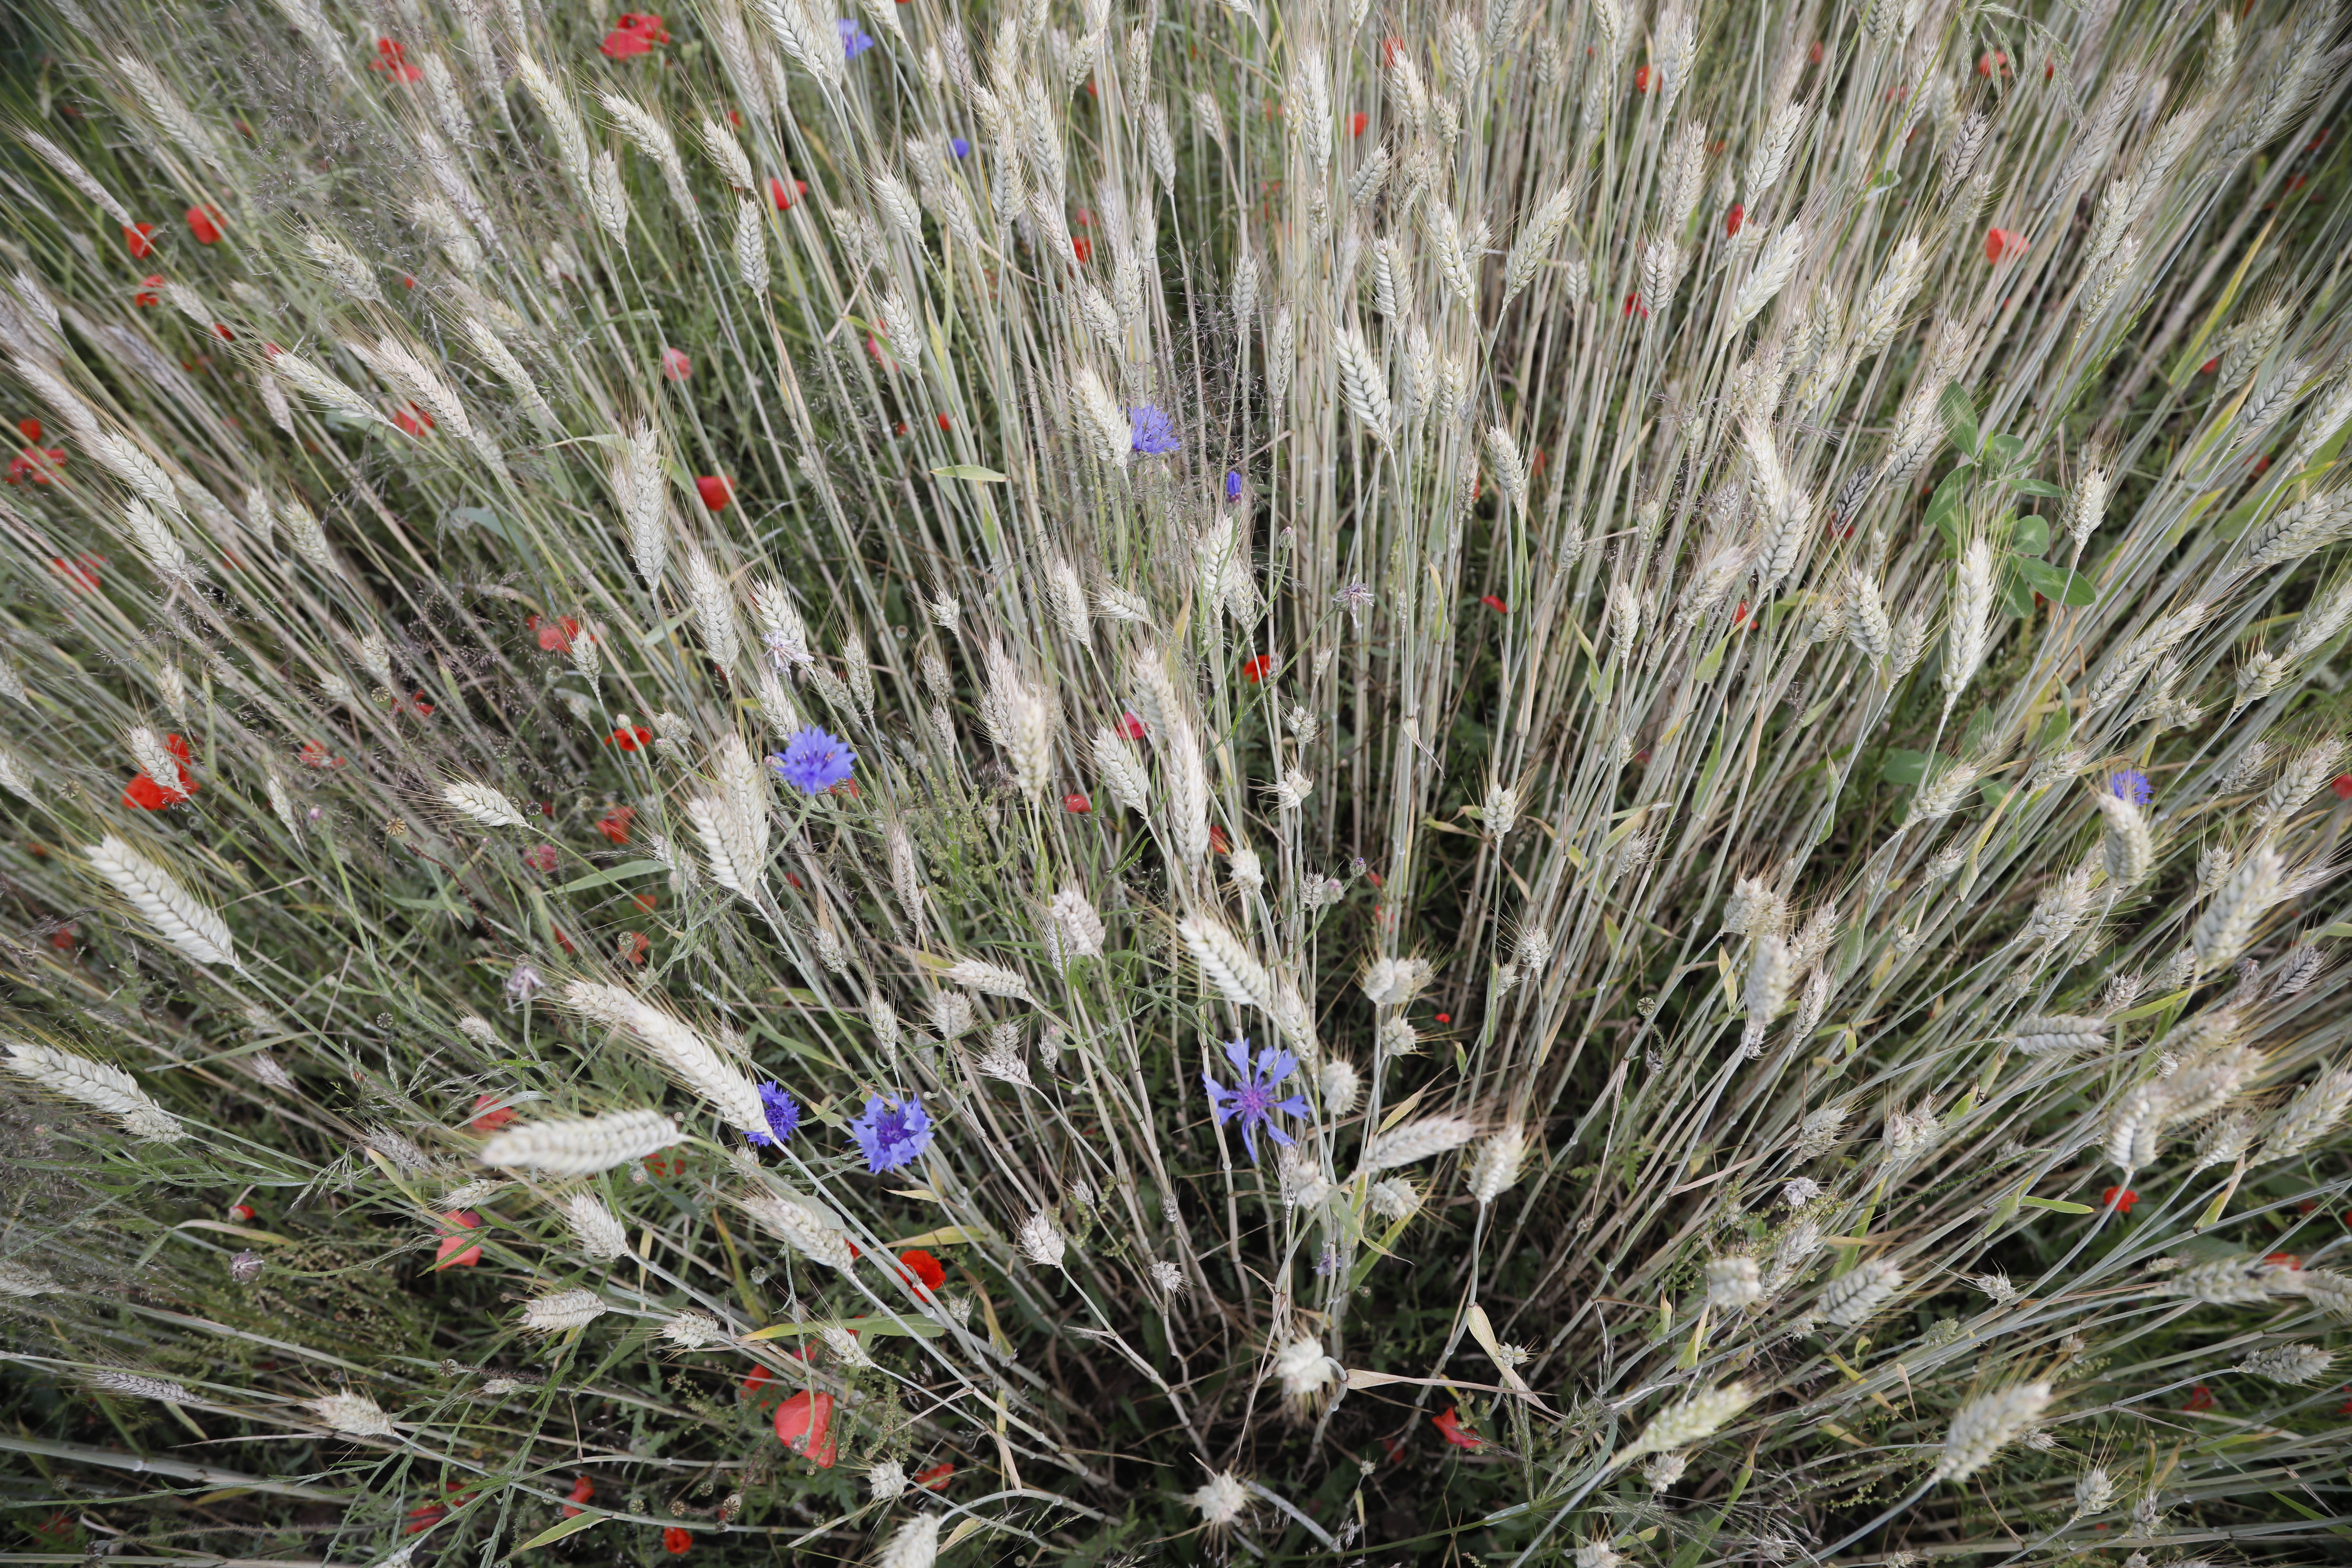
Plant species: Centaurea cyanus, Papaver rhoeas